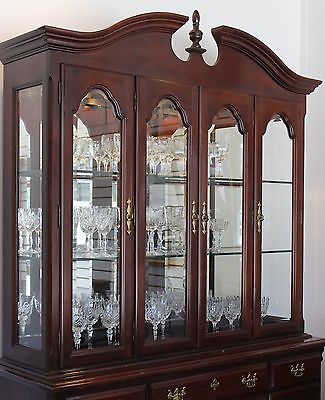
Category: cabinet